Whore of Babylon

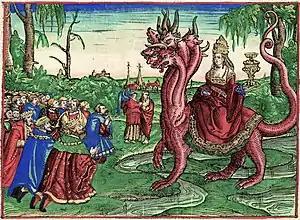
Colored version of the Whore of Babylon illustration from Martin Luther's 1534 translation of the Bible

Babylon the Great, commonly known as the Whore of Babylon, refers to both a symbolic female figure and a place of malevolence as mentioned in the Book of Revelation of the New Testament. Her full title is stated in as "Mystery, Babylon the Great, the Mother of Harlots and Abominations of the Earth".